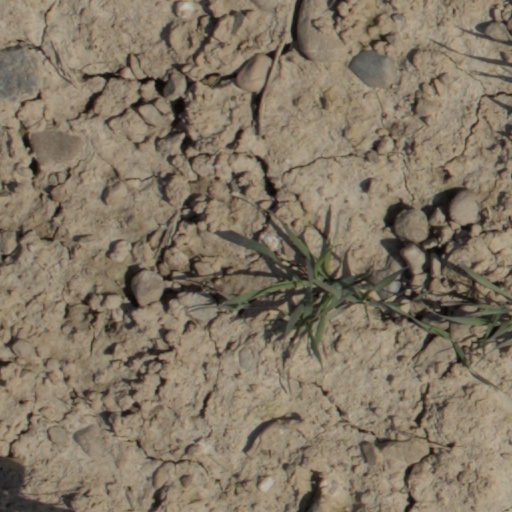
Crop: wheat